Volley gun

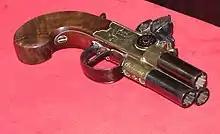
Three-barrel tap-action pocket pistol capable of firing all barrels simultaneously or sequentially using a rotating block in the pan.

On the continent, 16th century Aragon developed a 15-barrel volley gun; German and Polish gunsmiths invented handheld multi-barrel guns. These were sometimes combination sword and axe pistols such as Henry VIII's Walking Staff, a 3-barreled gun and battle mace. Henry VIII also owned a multi-barreled German wheel lock rifle capable of firing a superimposed charge.